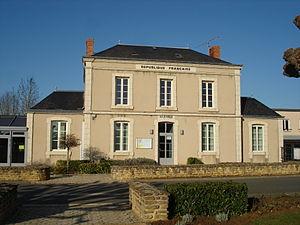
Lacs (36)
Lacs est une commune française située dans le département de l'Indre, en région Centre-Val de Loire.